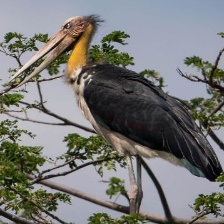
Species: LESSER ADJUTANT
Scientific name: LEPTOPTILOS JAVANICUS
ImageNet parent category: white_stork